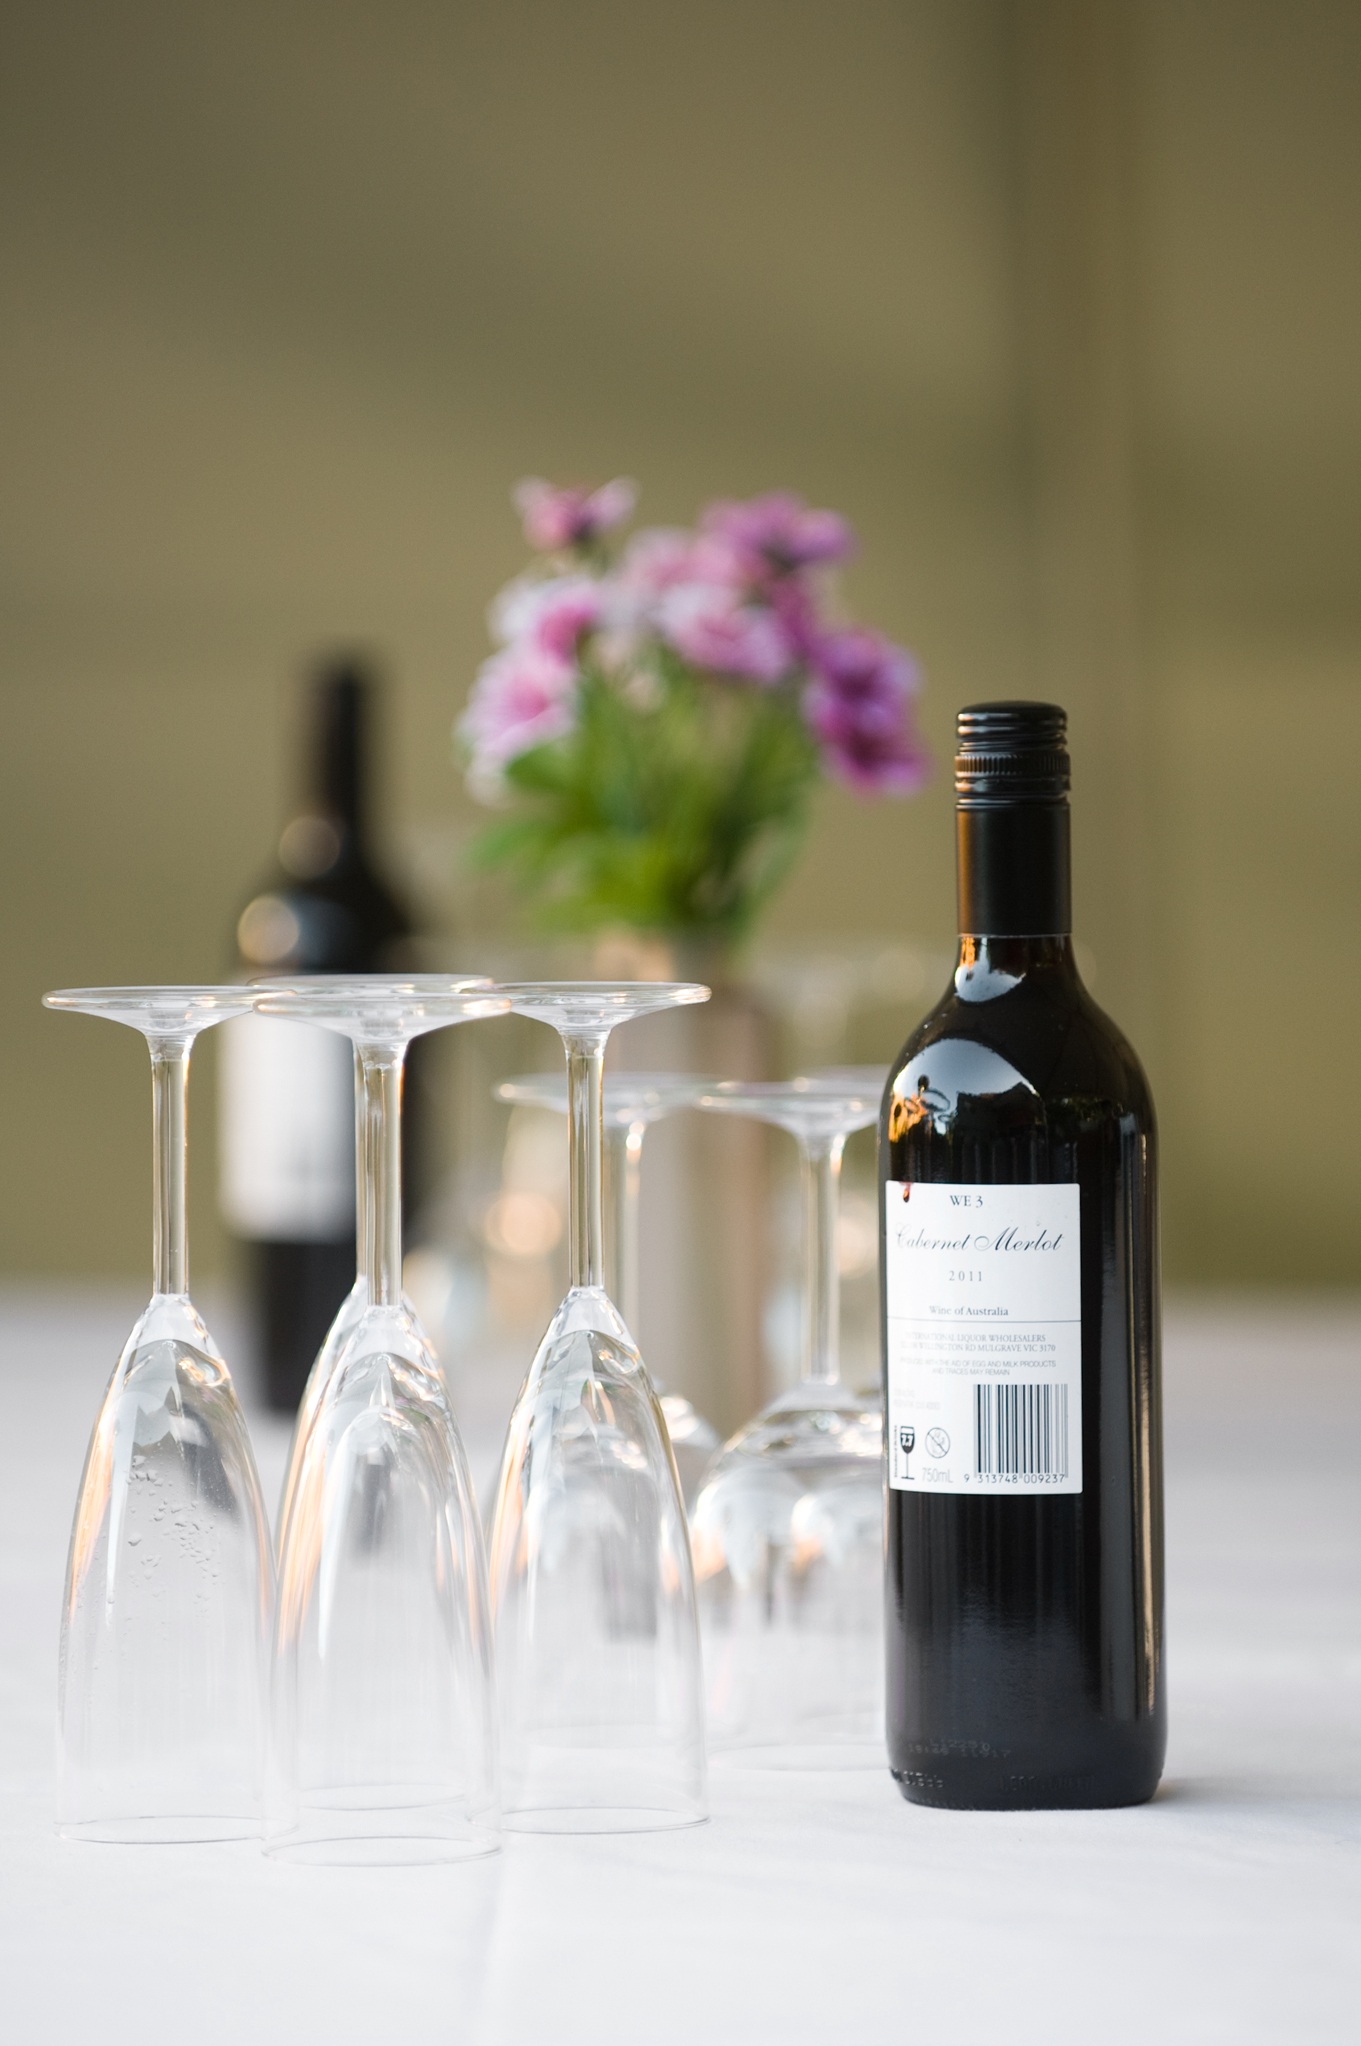
wine, dining, restaurant, dinner, glass, drink, setting, alcohol, bottle, glasses, romantic, red wine, romance, celebration, dinner party